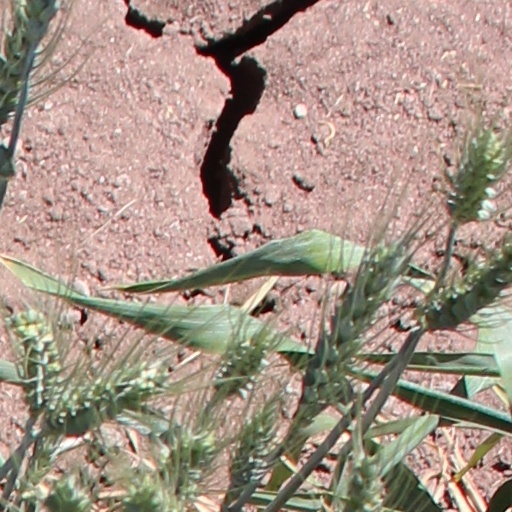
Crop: wheat